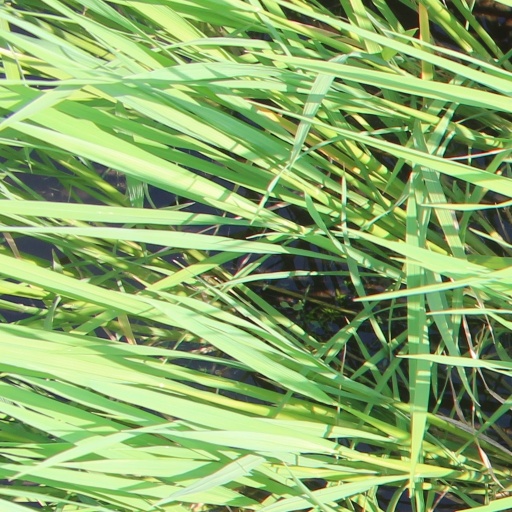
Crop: rice